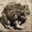
Label: frog